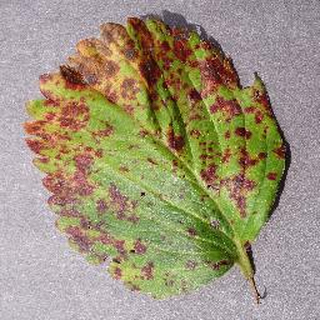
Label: strawberry_leaf_scorch